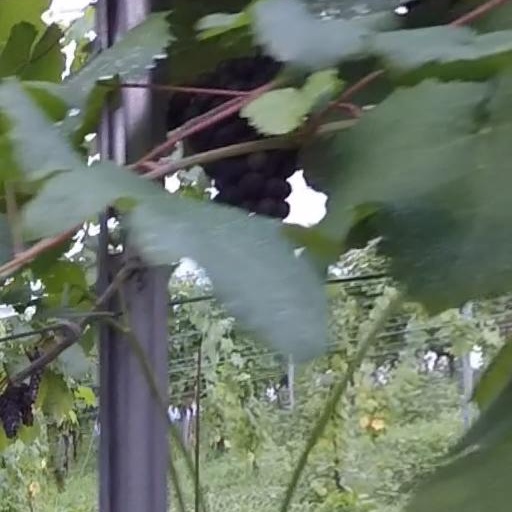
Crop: grape